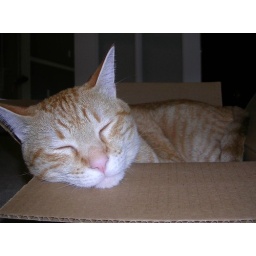
sleeping in a too small box (1)